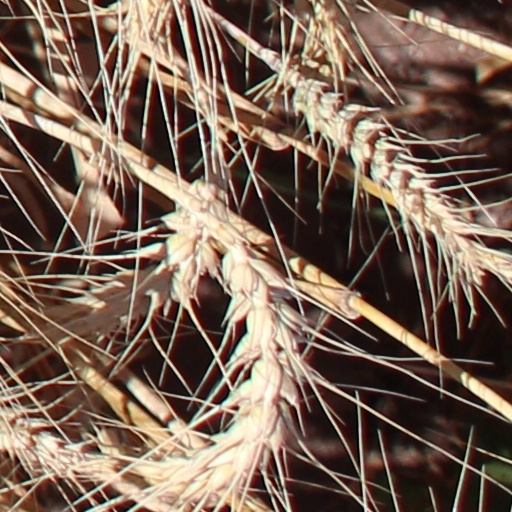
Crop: wheat